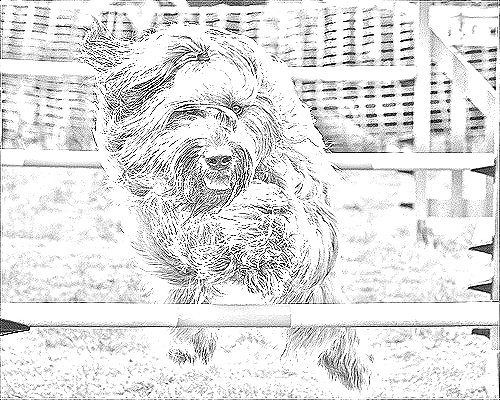
Portrait style: Sketch Portrait